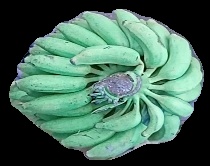
Variety: elakki-bale
Grade: grade1